Angoroj

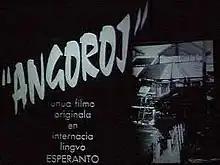
Title Screen

Angoroj ("Agonies") is a 1964 film. It is the first feature film to be produced entirely in Esperanto. It was directed and produced by Jacques-Louis Mahé, a friend of Raymond Schwartz who, under the pseudonym 'Lorjak', had previously produced a silent Esperanto publicity film before World War II titled "Antaŭen!" ("Onwards!").